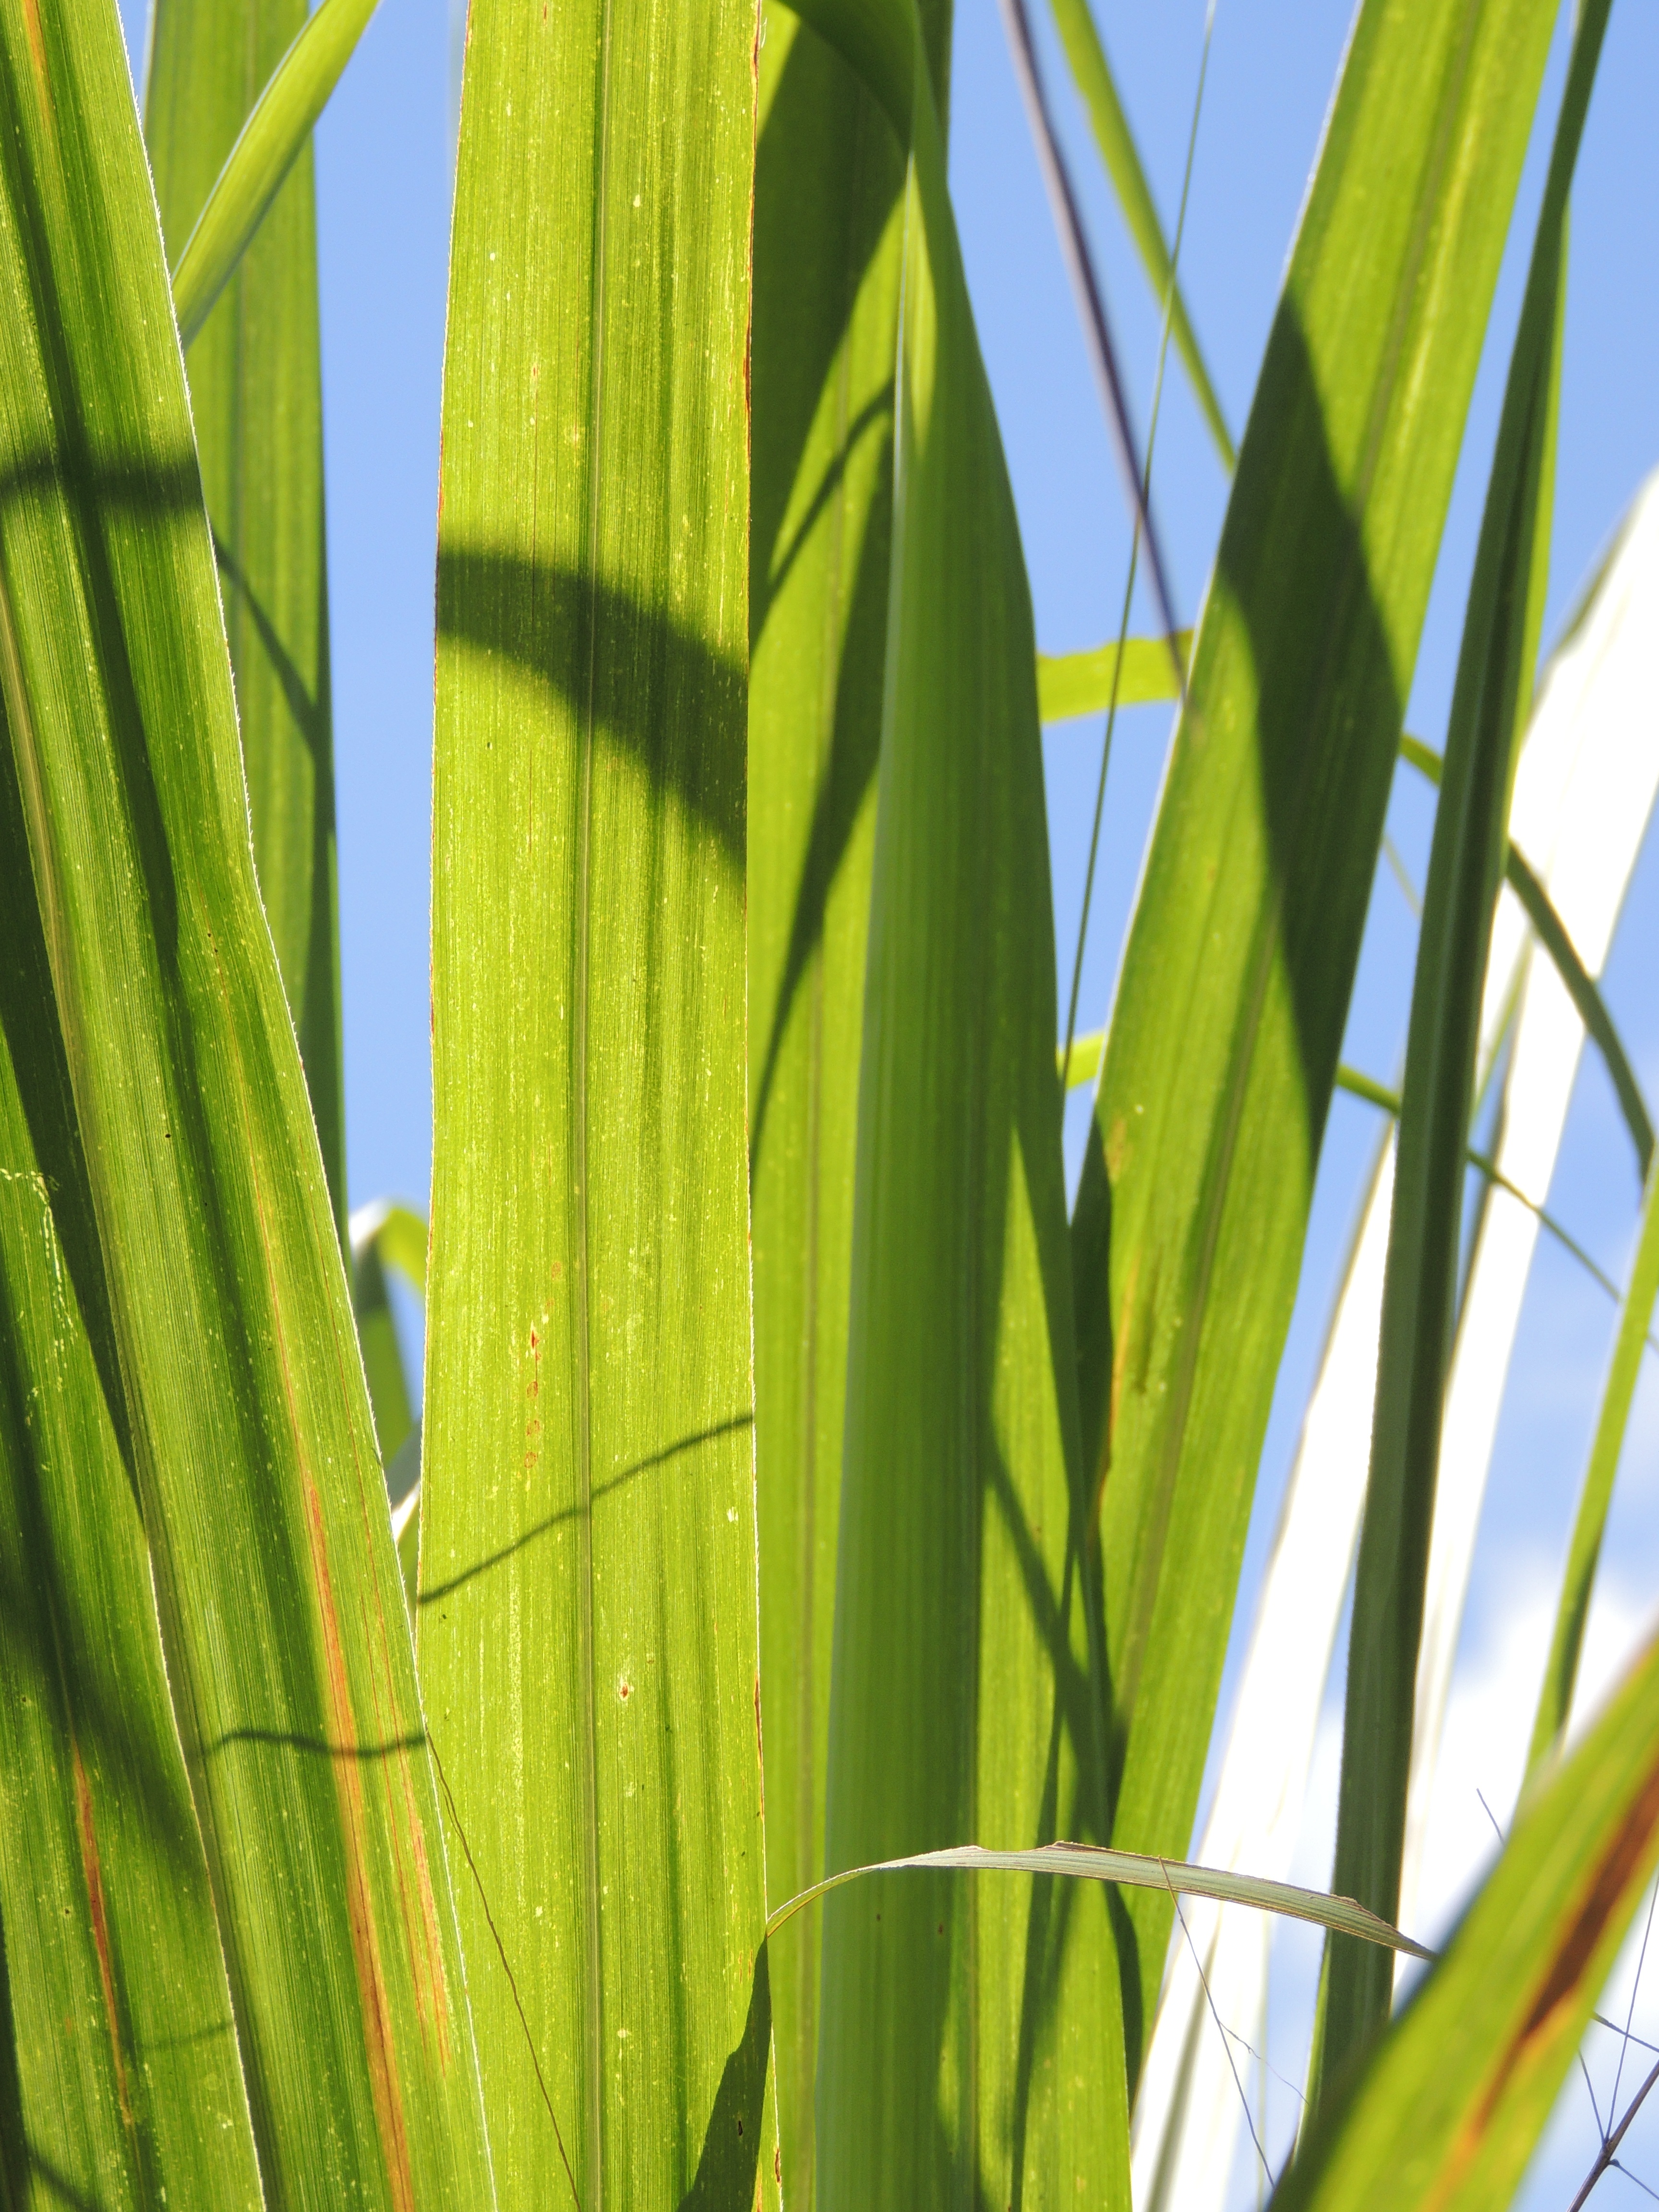
tree, grass, branch, plant, sunlight, leaf, flower, food, green, crop, botany, yellow, flora, leaves, bamboo, macro photography, reed bed, grass family, plant stem, arecales